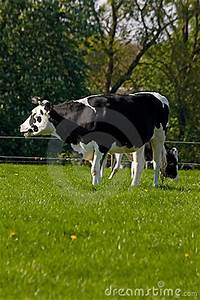
Label: cow